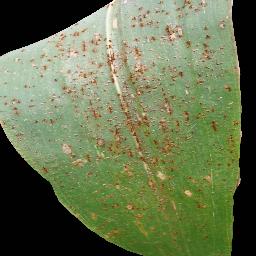
Label: Corn_(Maize)___Common_Rust